Francisco Conceição

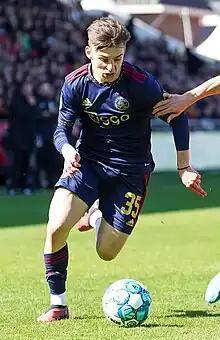
Conceição playing for Ajax in 2023

Francisco "Chico" Fernandes da Conceição (born 14 December 2002) is a Portuguese professional footballer who plays as a winger for Serie A club Juventus and the Portugal national team.